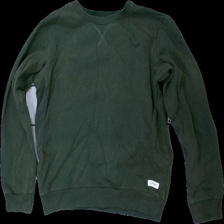
View: front
Type: Sweater
Category: Children
Brand: Lager 157
Colors: Green
Material: 100% cotton
Cut: Regular
Season: All
Damage location: middle center
Damage 2 location: middle left
Damage 3 location: bottom right
Price range: 50-100
Recommended usage: Reuse
Description: grön tjocktröja